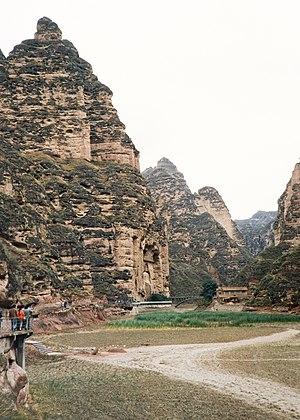
Sanctuaire de Binglingsi, Gansu, Chine